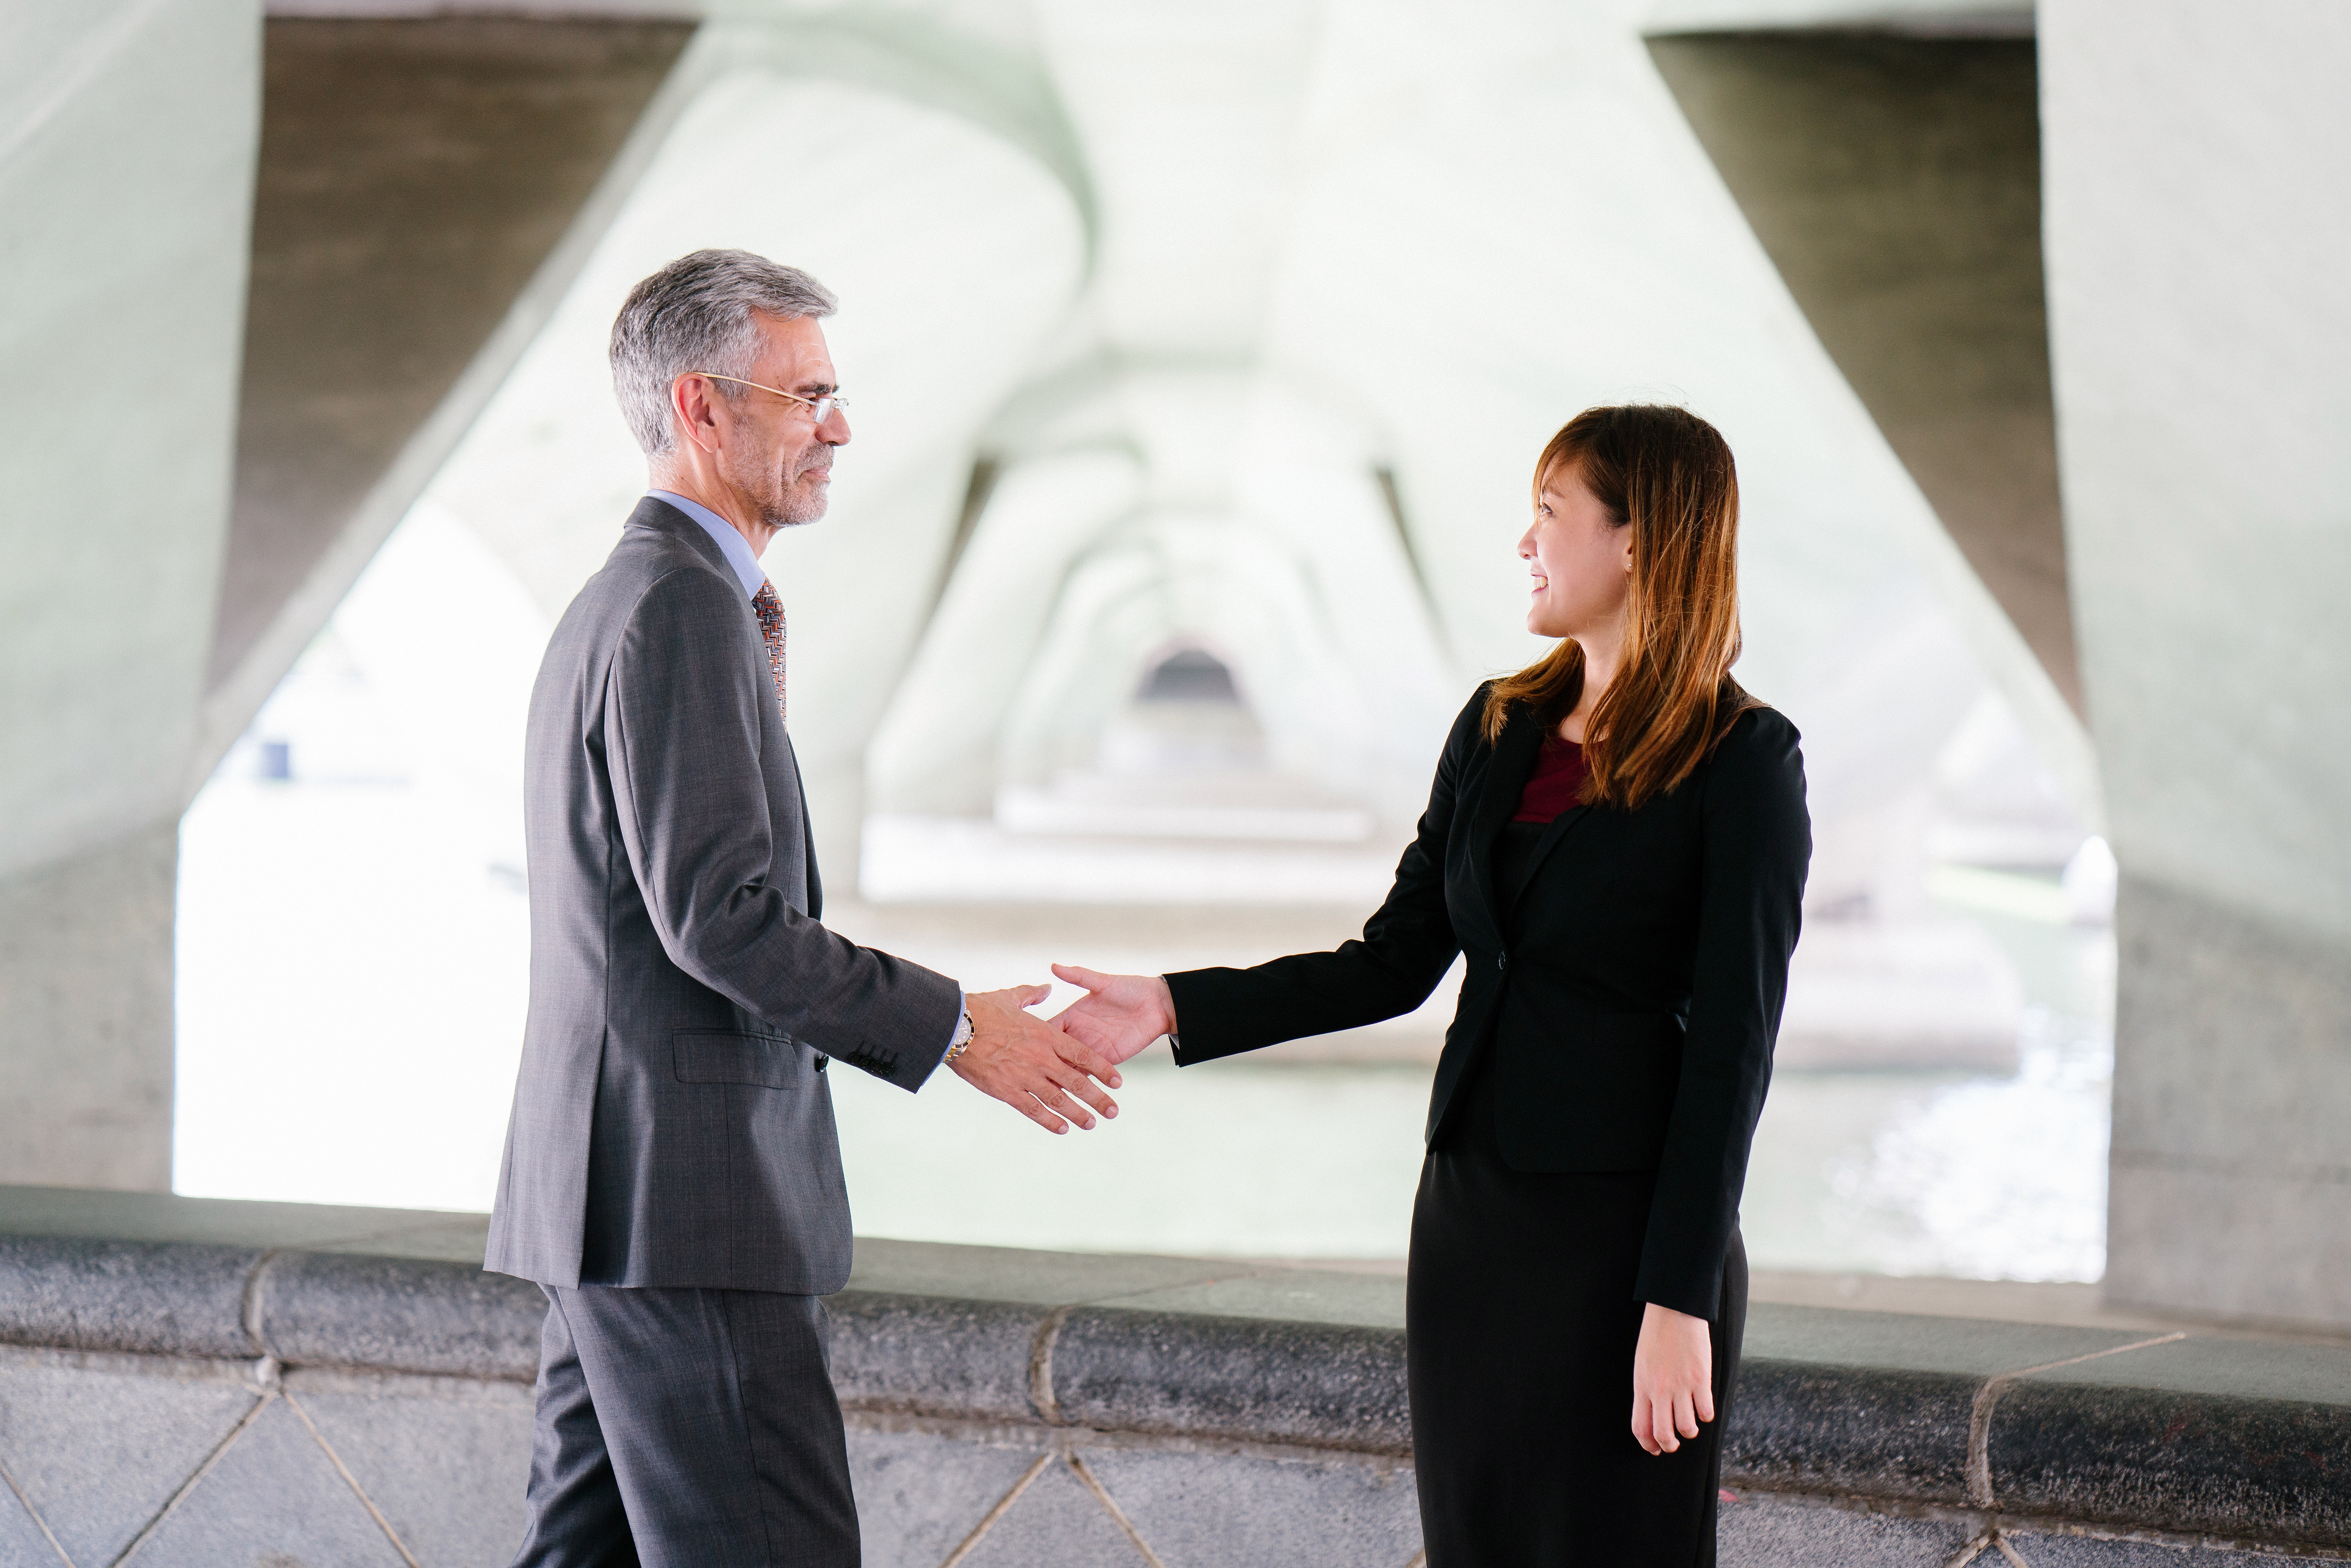
photograph, suit, businessperson, communication, business, handshake, conversation, event, formal wear, white collar worker